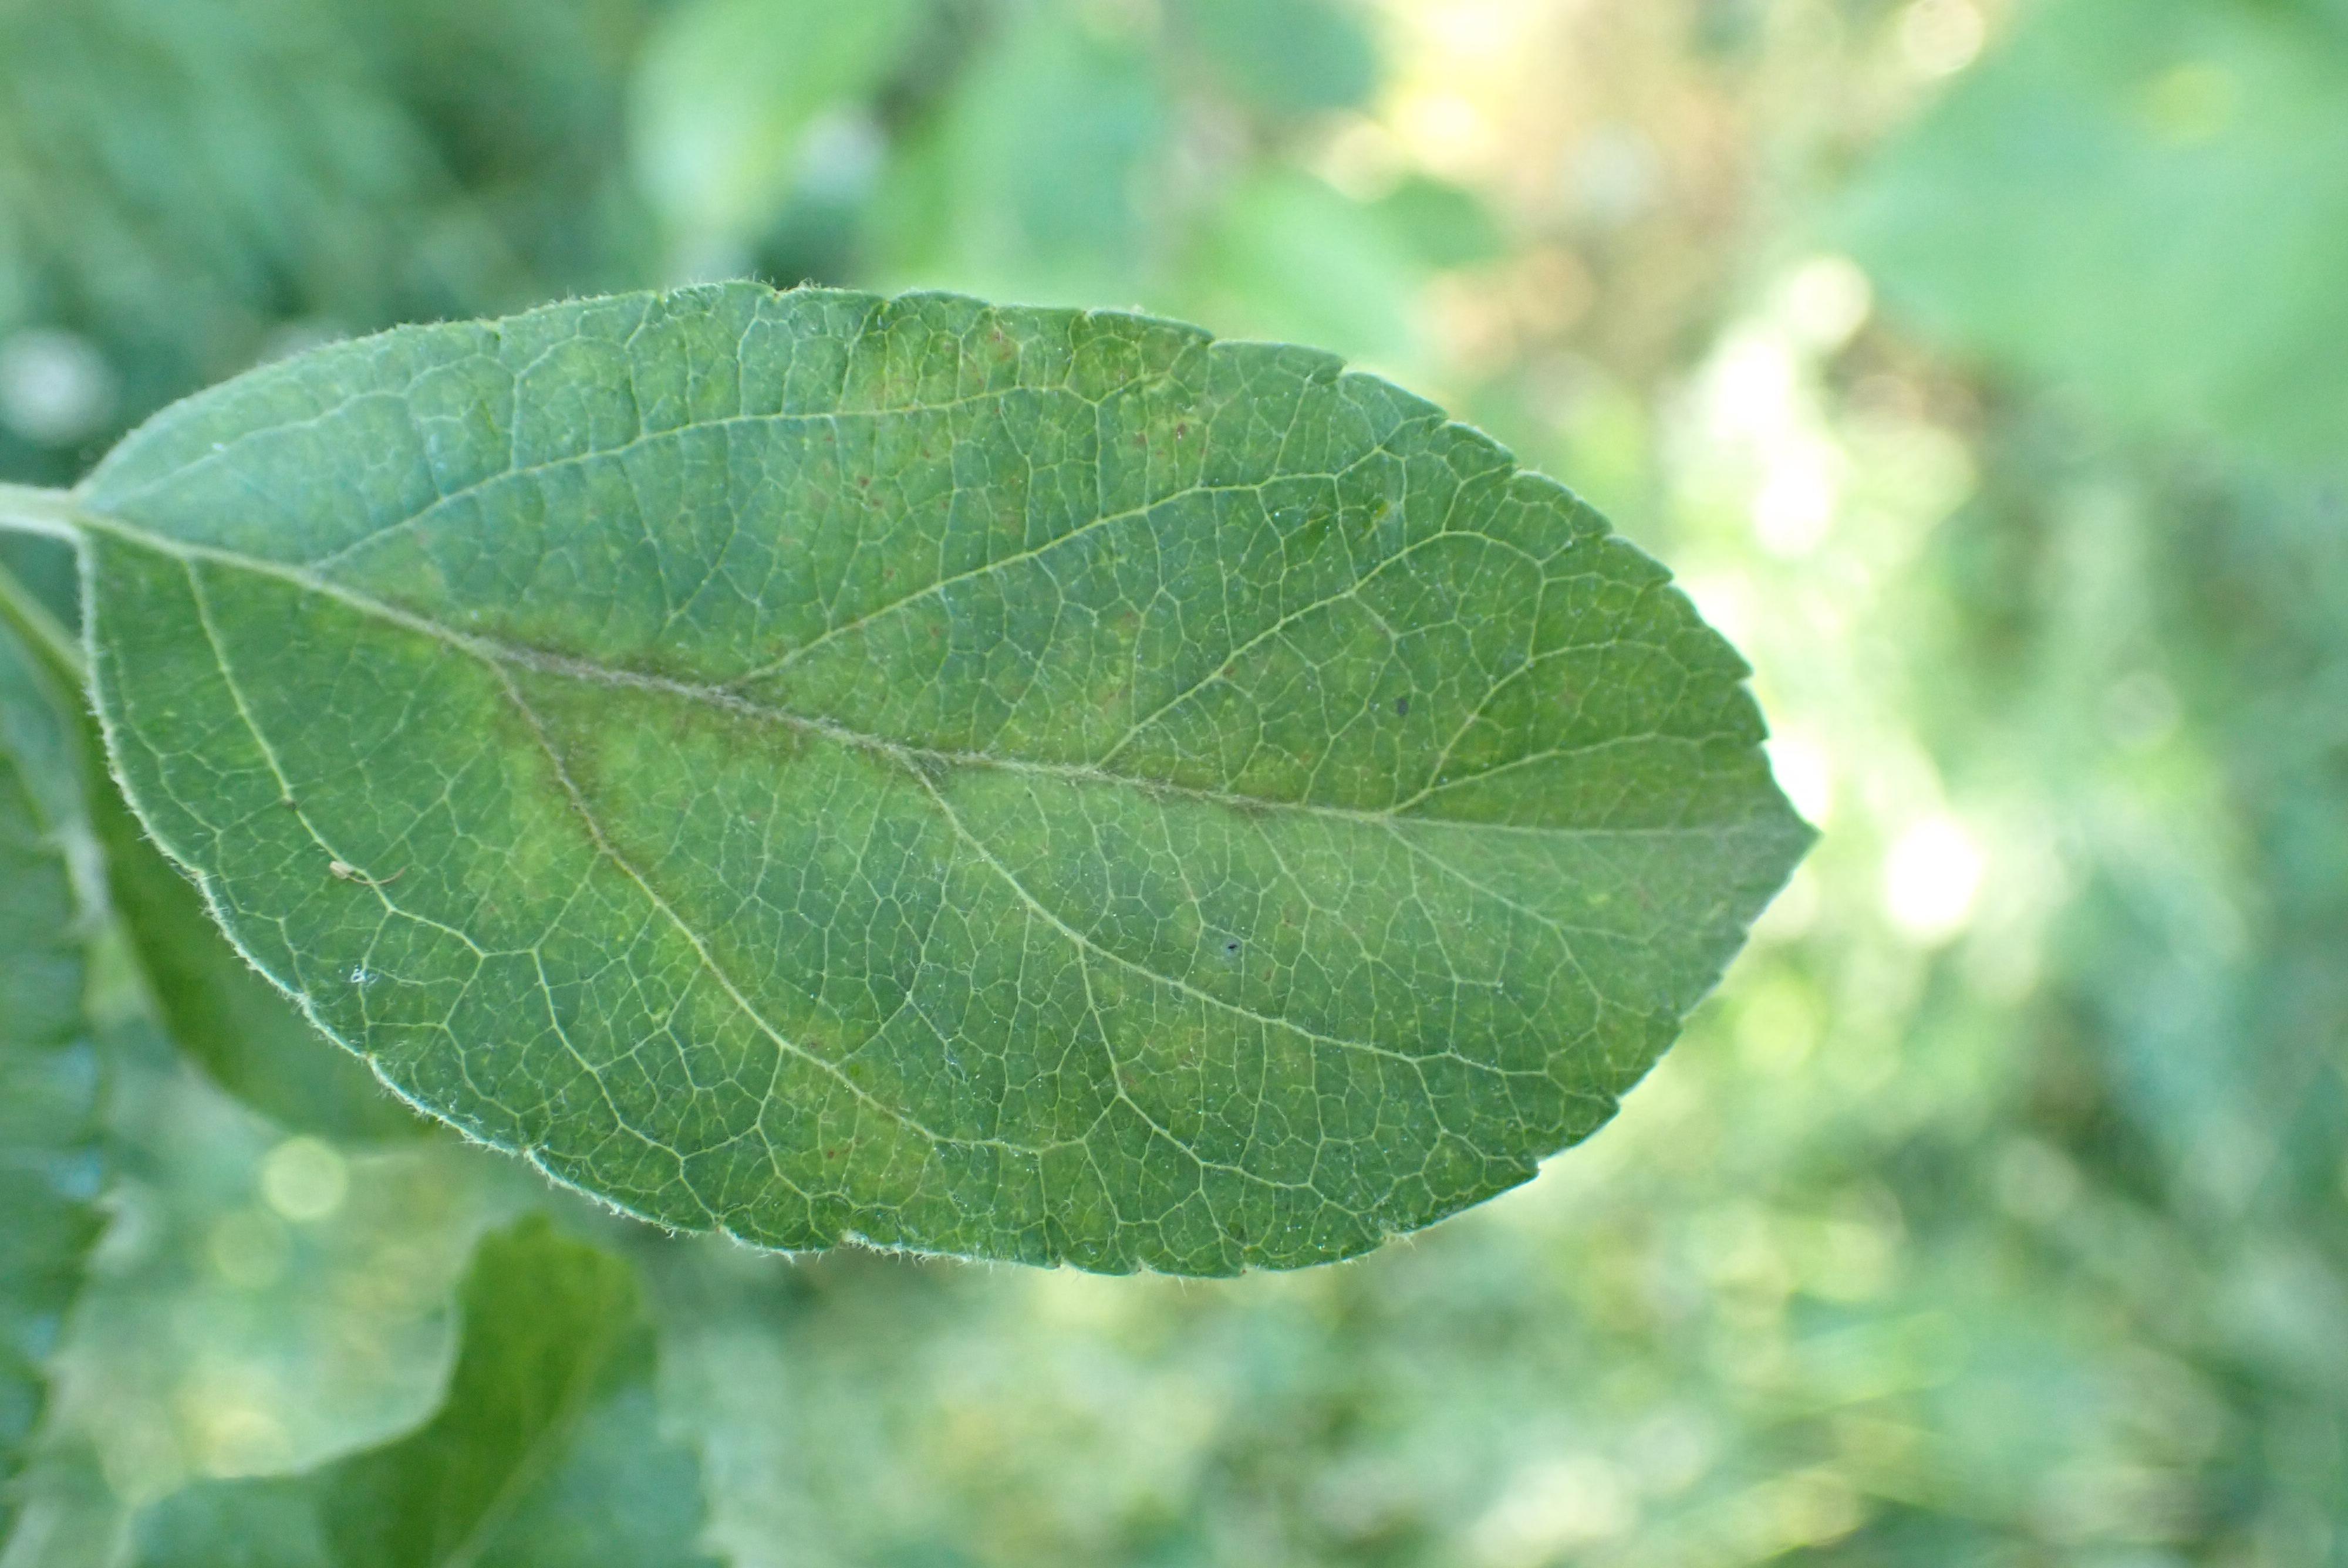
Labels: scab